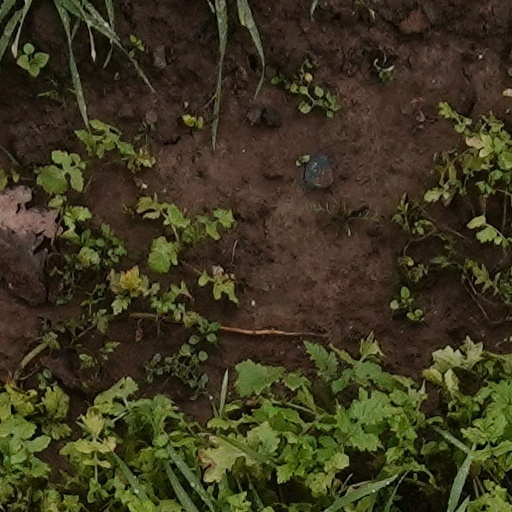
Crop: wheat